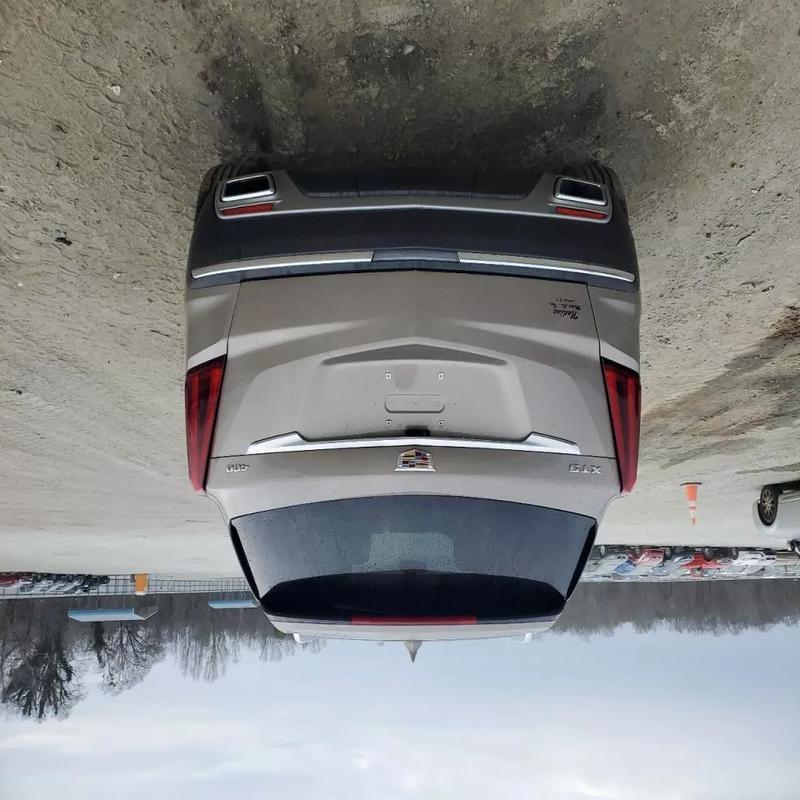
Aucun dommage détecté.
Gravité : aucun